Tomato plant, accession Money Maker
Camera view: vertical (180 deg); turntable rotation: 300 degrees
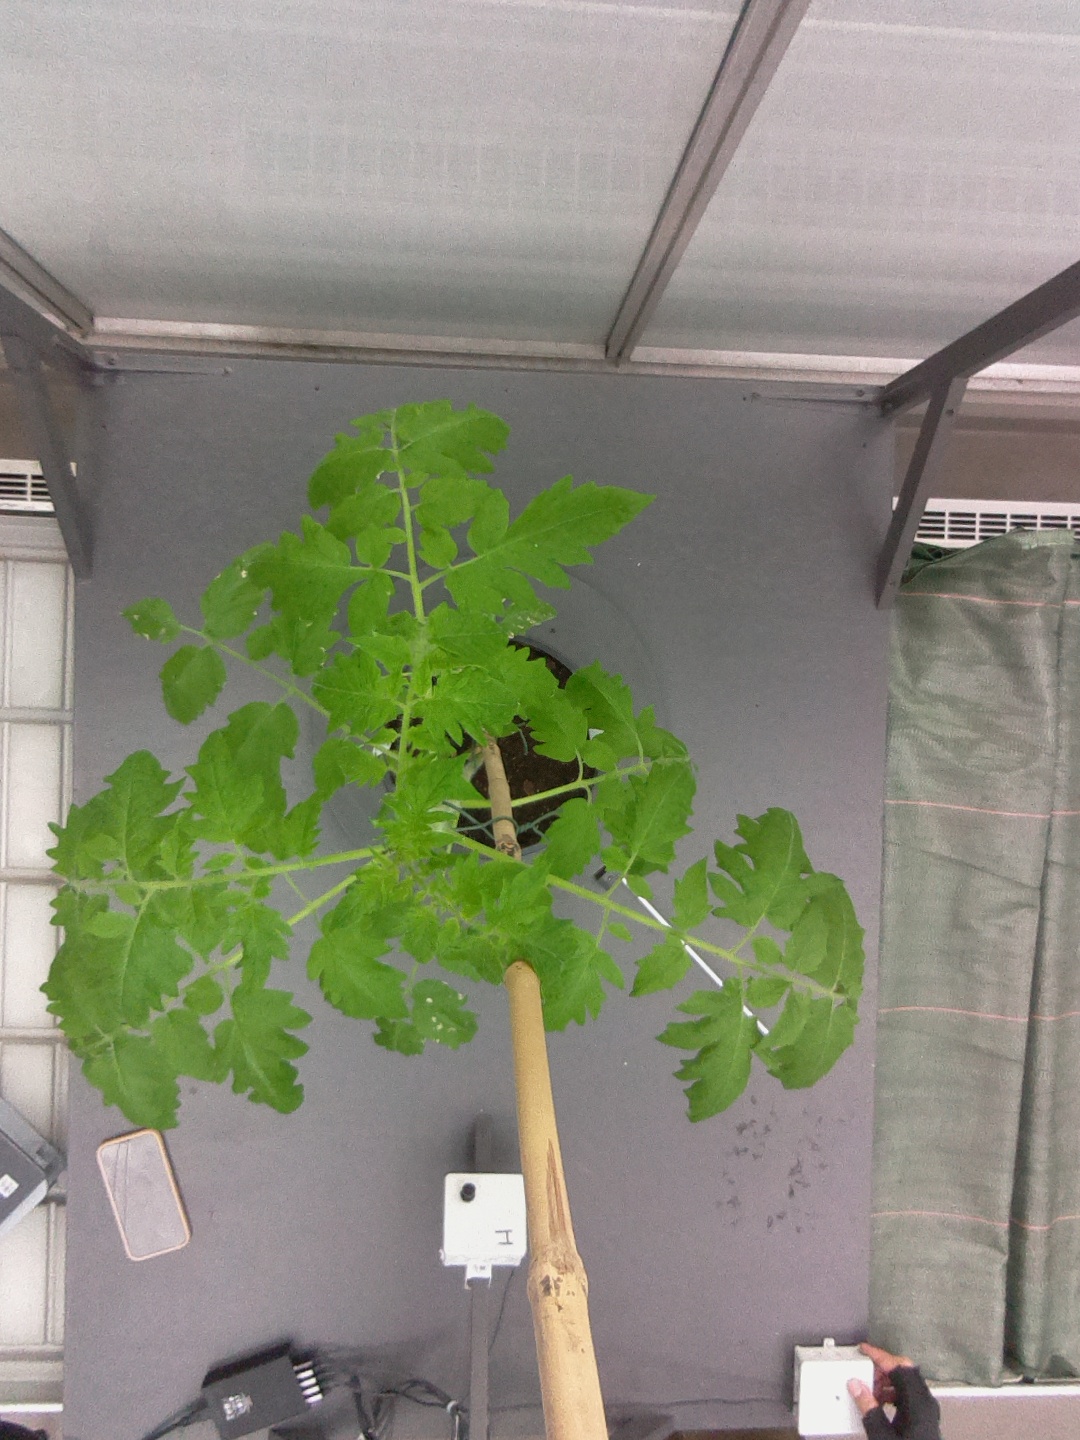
BBCH growth stage 15: 10 of true leaves visible